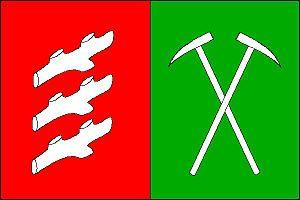
Hejná est une commune du district de Klatovy, dans la région de Plzeň, en République tchèque. Sa population s'élevait à 163 habitants en 2017.